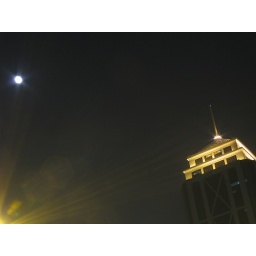
The light from a street lamp dancing around in the camera.